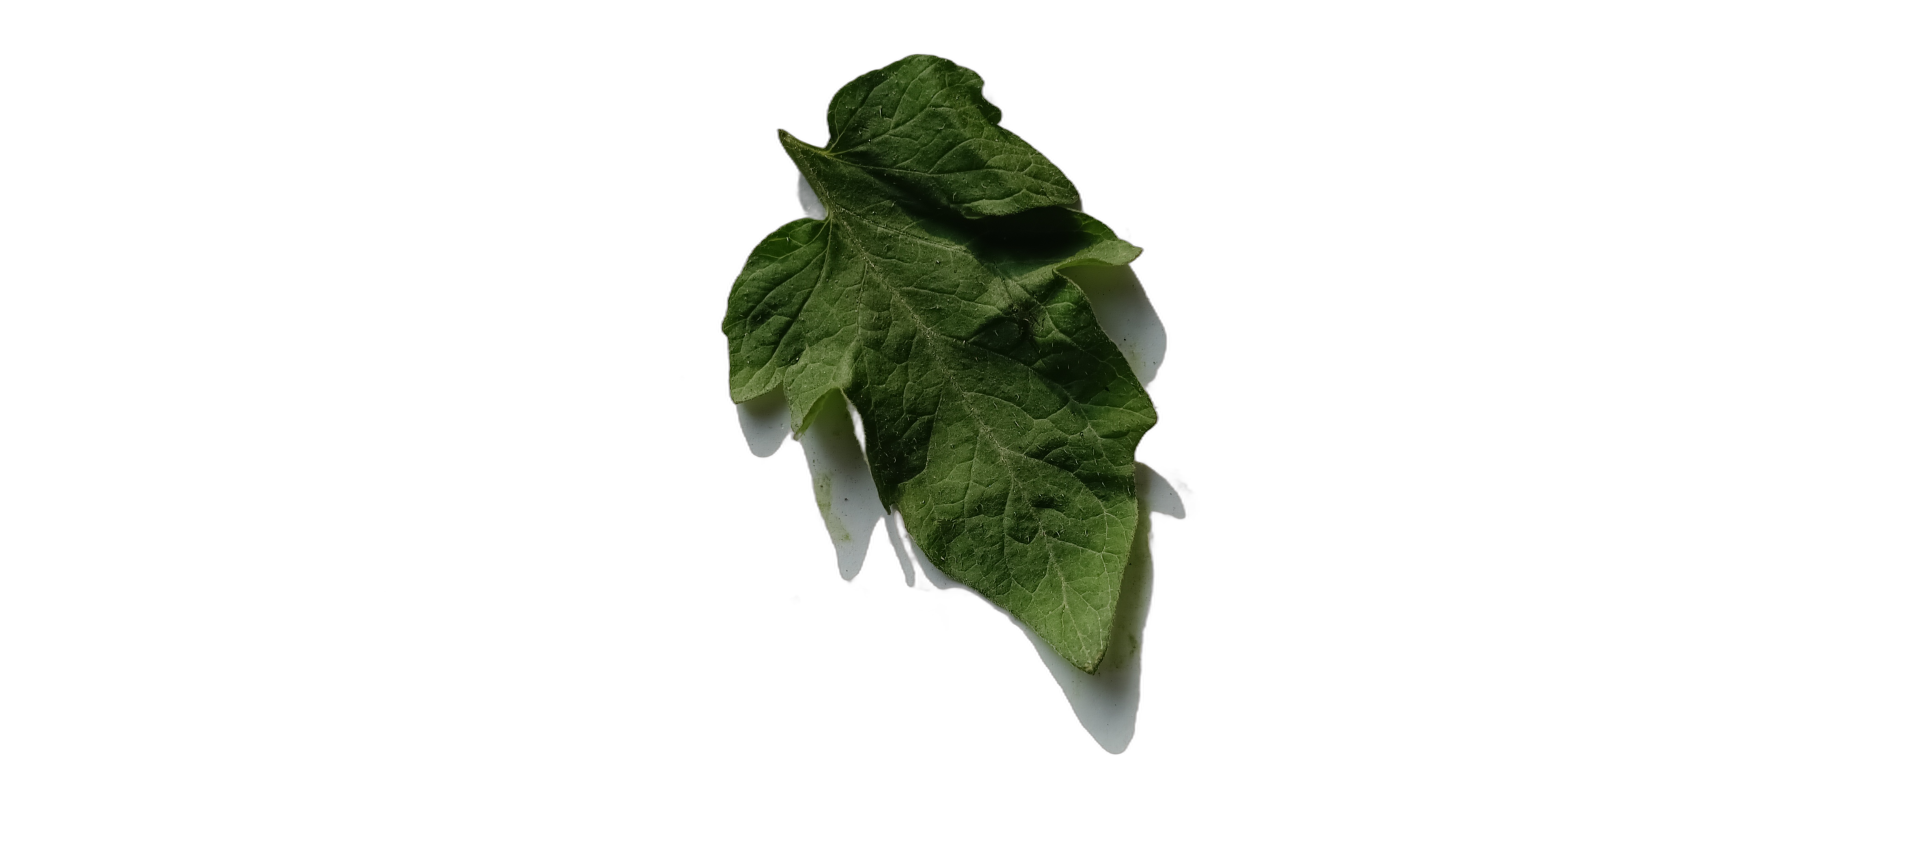
Crop: Tomato
Label: Healthy